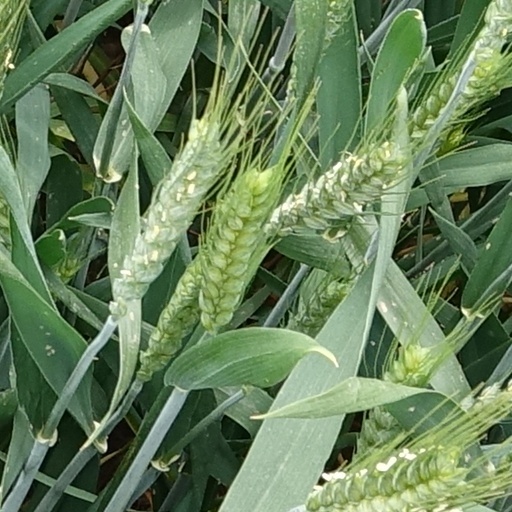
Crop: wheat